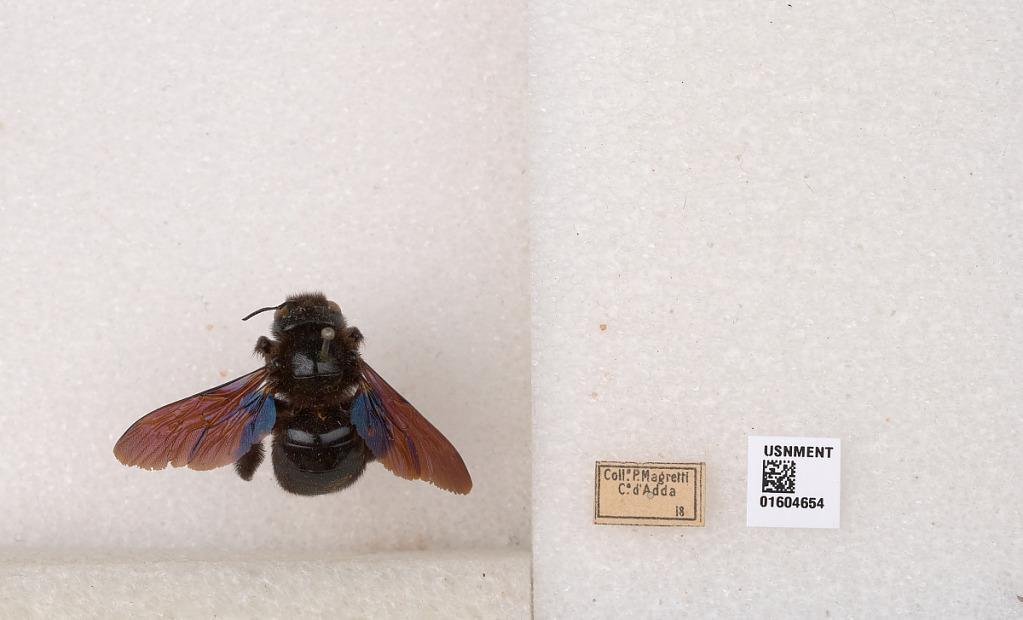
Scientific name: Xylocopa (Xylocopa) violacea (Linnaeus)
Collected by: P. Magretti & C. d'Adda